Petra Černocká

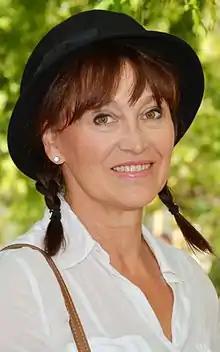
Černocká in 2015.

Petra Černocká (born 24 November 1949) is a Czech singer and actress. She is a cousin of Czech actor Vlastimil Brodský.